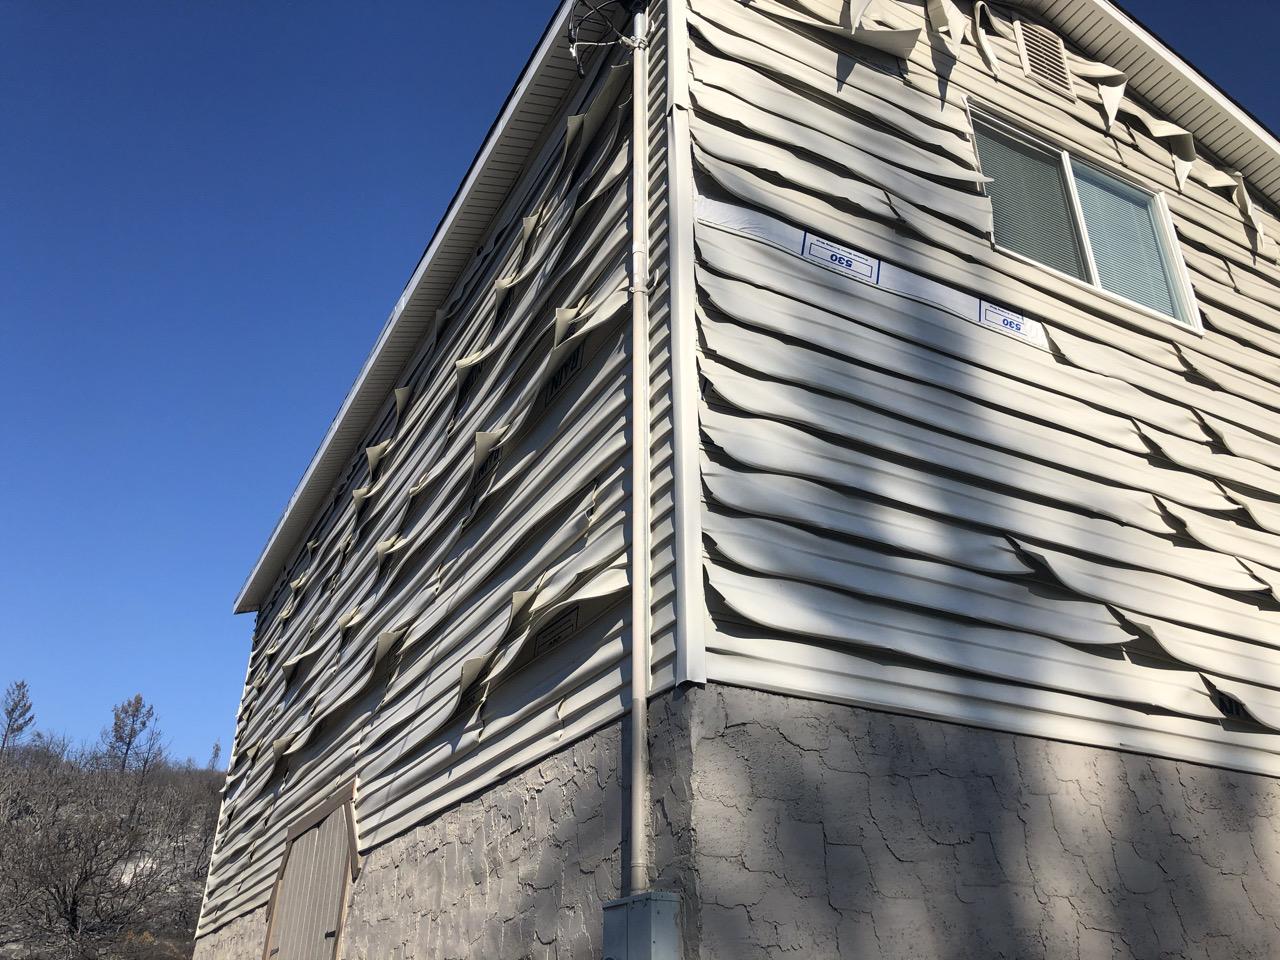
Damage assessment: minor